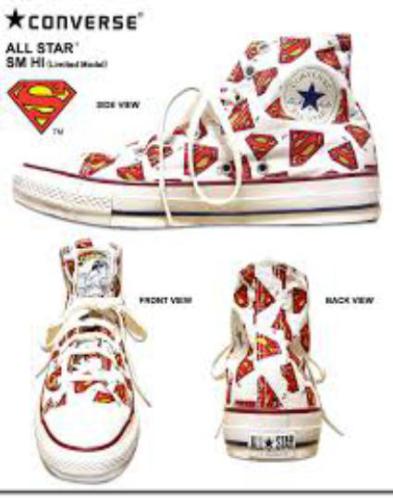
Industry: Leisure